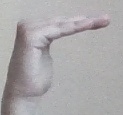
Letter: haa